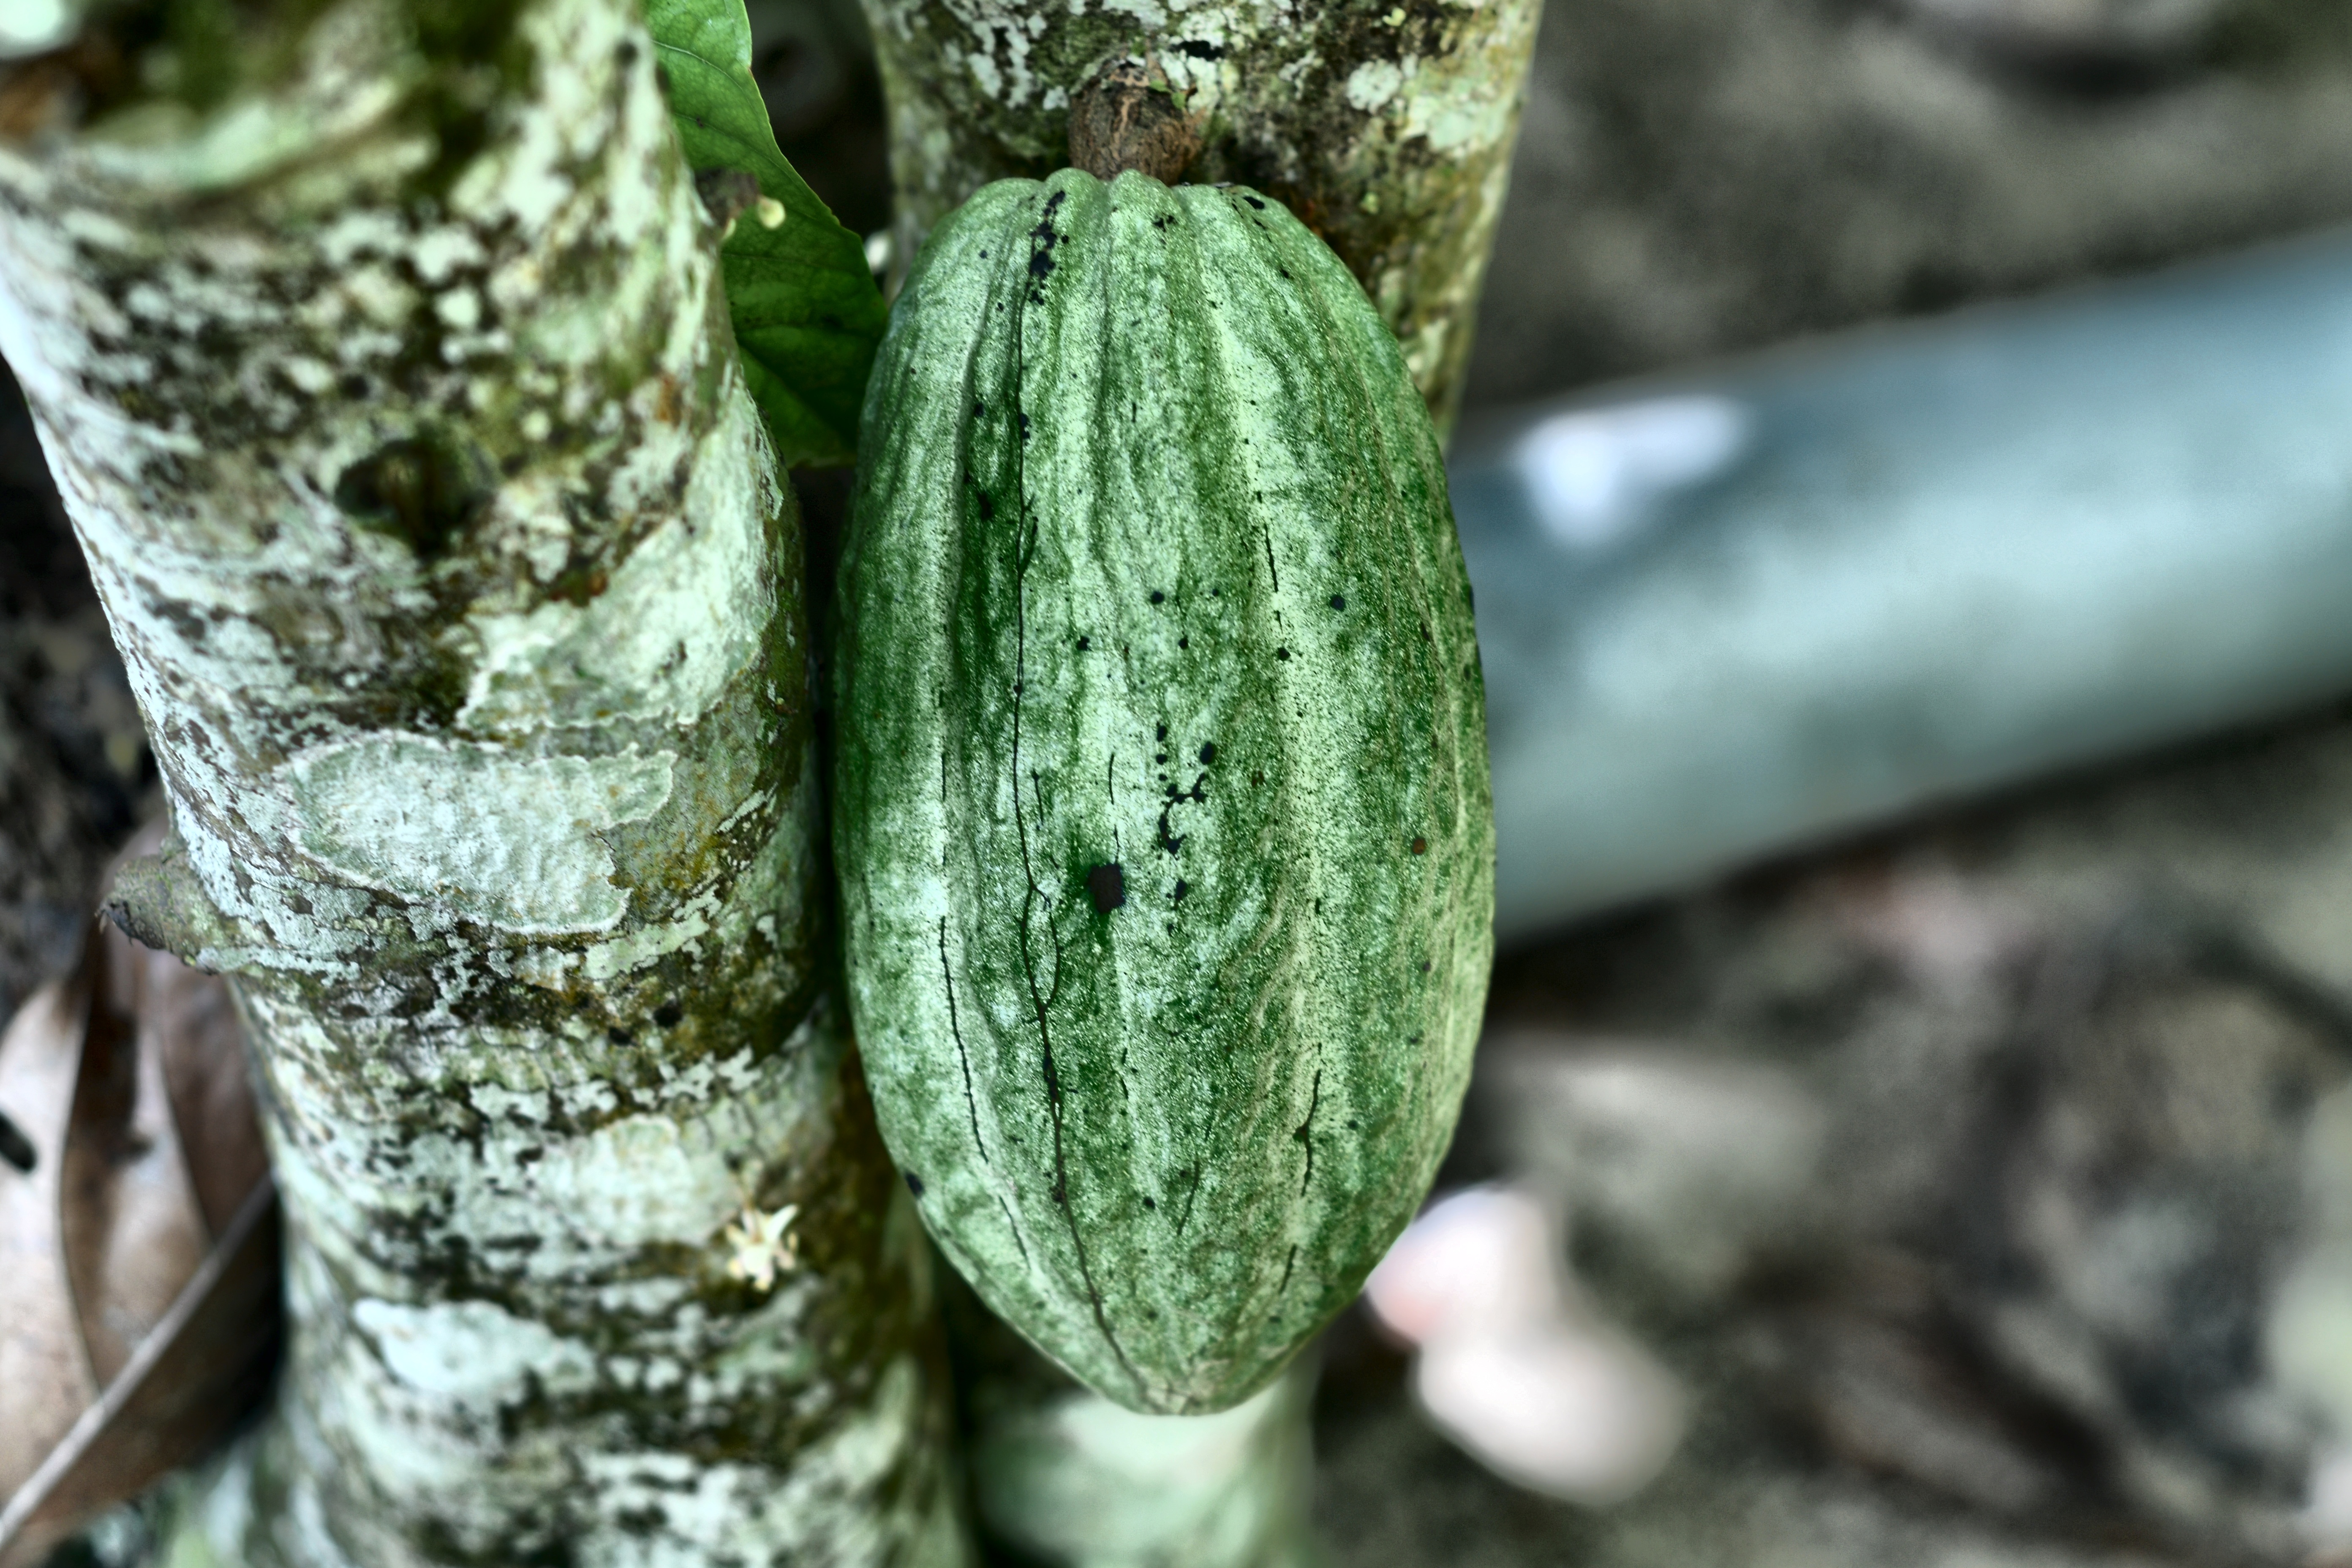
Maturity: unmature
Variety: Guiana